Island platform

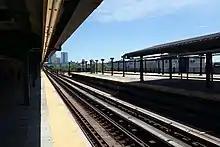
The Mets-Willets Point station on the NYC Subway's IRT Flushing Line (7 Train), showing its island platform sandwiched between its two side platforms.

A rarer layout, present at Mets-Willets Point on the IRT Flushing Line, 34th Street – Penn Station on the IRT Seventh Avenue Line and 34th Street – Penn Station on the IND Eighth Avenue Line of the New York City Subway, uses two side platforms for local services with an island in between for express services. The purpose of this atypical design was to reduce unnecessary passenger congestion at a station with a high volume of passengers. Since the IRT Seventh Avenue Line and IND Eighth Avenue Line have adjacent express stations at 42nd Street, passengers can make their transfers from local to express trains there, leaving more space available for passengers utilizing intercity rail at Pennsylvania Station. The Willets Point Boulevard station was renovated to accommodate the high volume of passengers coming to the 1939 World's Fair.